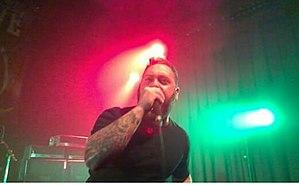
Ion Dissonance est un groupe de metal extrême canadien, originaire de Montréal, au Québec. Ils sont mieux connus pour leur style mathcore technique, qu'ils changent par la suite pour un son plus orienté groove sur l'album Minus the Herd.